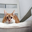
Label: cat